Ben NanoNote

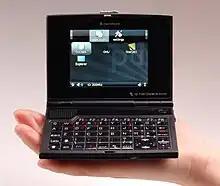
A Ben NanoNote held on the palm of a hand

The Ben NanoNote (officially the 本 NanoNote) is a pocket computer using the Linux-based OpenWrt operating system. An open-source hardware device developed by Qi Hardware, it has been called possibly "the world's smallest Linux laptop for the traditional definition of the word." The device is also notable for being one of the first on the market made of entirely copyleft hardware.